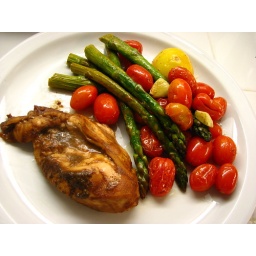
- roasted chicken breast in peach balsamic marinade. - roasted asparagus and grape tomatoes in lemon and garlic